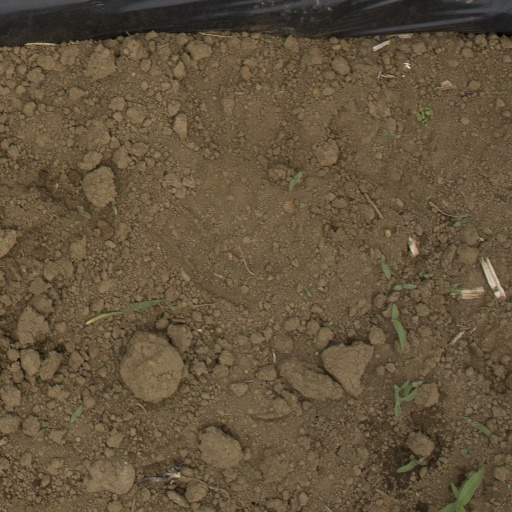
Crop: Jerusalem artichoke